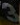
Number: 3